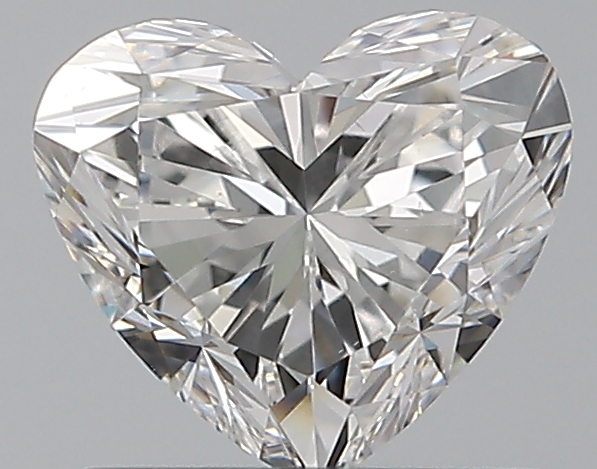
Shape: heart
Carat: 0.72
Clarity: VS2
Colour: E
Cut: EX
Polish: EX
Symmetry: VG
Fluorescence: N
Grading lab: GIA
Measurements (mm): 5.39 x 6.15 x 3.63